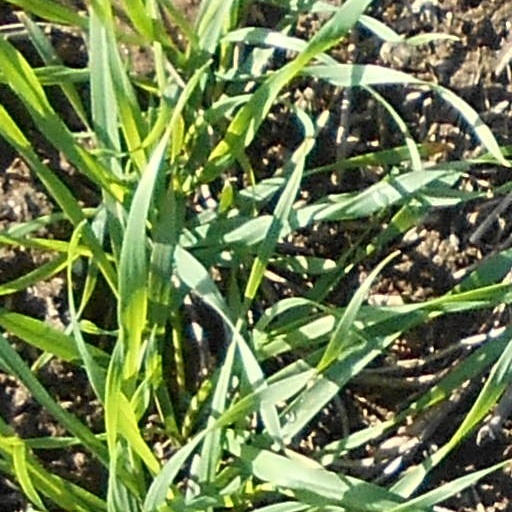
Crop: wheat